Ilham Rahimov

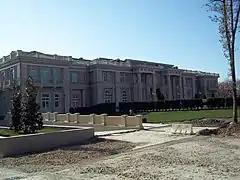
"Putin's Palace" in Gelendzhik, the construction of which was co-financed by Rahimov's firm

In 2002, Ilham Rahimov founded LLC "Rissko" in Moscow. In 2003, the company acquired 20 hectares in the village of Parkove, near Yalta. Soon, a large-scale construction of a luxury hotel started there. By the end of 2005, 26% of "Rissko"'s shares were transferred to LLC "Ozon," a subsidiary of "Gazprom Dobycha Orenburg." In 2007, LLC "Ozon" bought out "Rissko" from Rahimov for 2.3 billion rubles. In 2011, the hotel 'Crimean Breeze' was opened ("), comprising a complex of elite villas and apartments, with the cost of stay in 2014 ranging from 120 to 300 thousand rubles per night. Ukrainian media described the site in Parkove as one of Putin's first "palaces." During the construction of the hotel, numerous violations were identified: construction was carried out already at the design stage, and builders did tree cutting without any legal authorization.